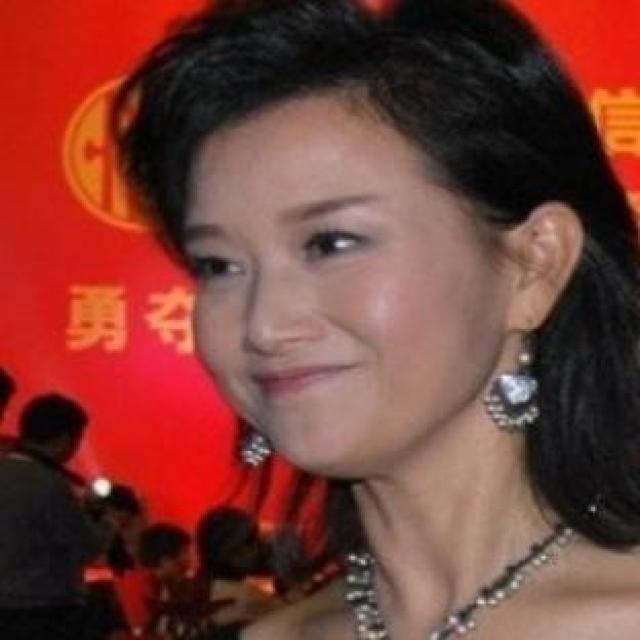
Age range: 21-44